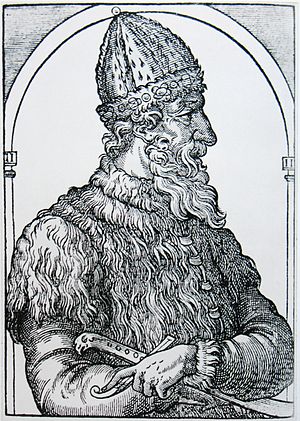
Ivan 3. af Moskva
Ivan 3. af Rusland var storfyrste af Storfyrstedømmet Moskva. Ivan var den første, der tog den mere prætentiøse titel "Storfyrste over alle russere". Sommetider refereret til som "samleren af alle russere". Han firedoblede statens territorium, udråbte Moskva som det tredje Rom og byggede Moskvas kreml. Han er den længstregerende russiske monark.